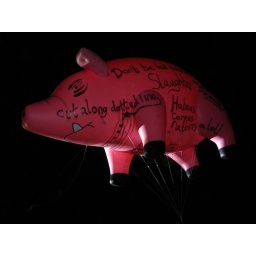
The flying pig over the stadium.